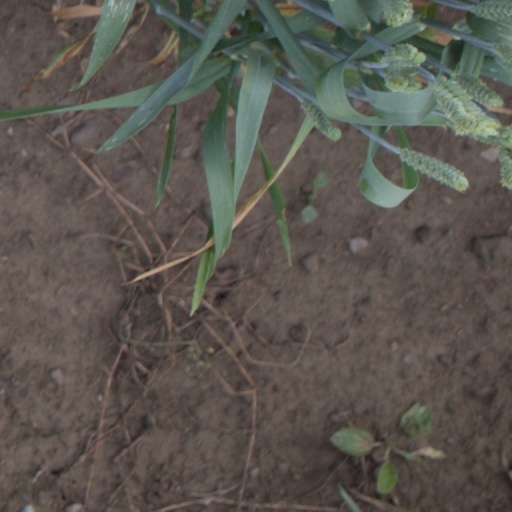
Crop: wheat